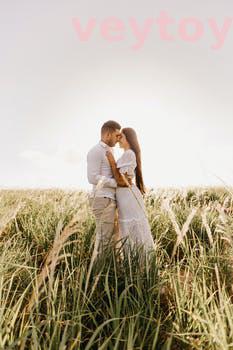
Label: Watermark